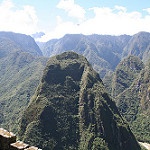
Label: mountain